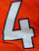
Number: 4